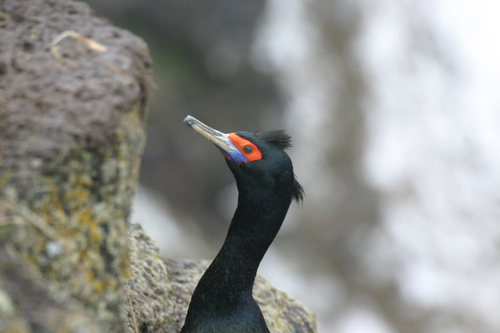
this bird is all black with a red circle around its eye and a long pointy beak.
a larger black bird with orange eyerings and a long neck.
this beautiful bird is very colorful, with a black body, orange face, and blue at the beginning of its long, flat beak.
black beck and crown with orange superciliary's and blue cheek patcha big bird with black feathers and orange markings around the eyes.
this bird has a dark iridescent green body, long bill, orange band across its eyes, and a blue band beneath the orange.
this black bird has an orange area around the eye and blue at the base of its beak.
this bird has a long neck and has a long bill
this bird has a dark black head and neck with a blue cheek patch, and a large orange superciliary patch.
this bird has a long black neck with an orange cheek patch that has a spot of purple.
Species: Red Faced Cormorant